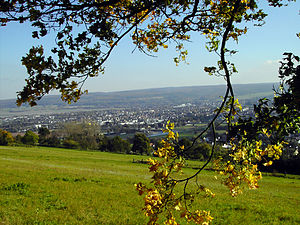
Holzminden / Geografi
Udsigt over Holzmindenfra Feldberg
Holzminden er administrationsby i Landkreis Holzminden i den tyske delstat Niedersachsen.